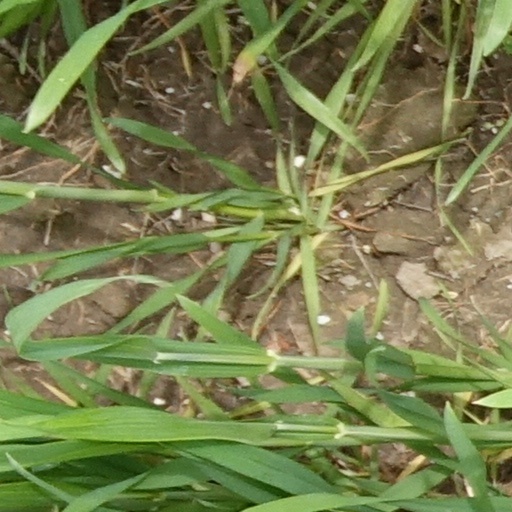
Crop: wheat